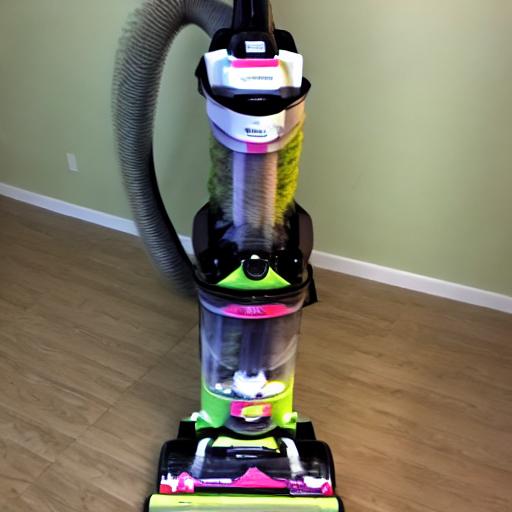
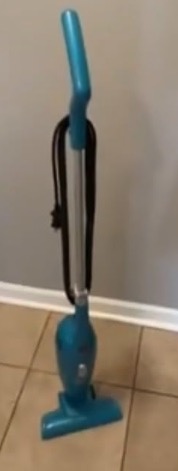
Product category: items_vacuum
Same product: no